Sevilla FC

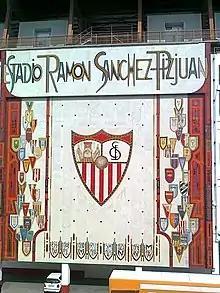
A Sevilla FC shield mosaic located on the main façade of the Ramón Sánchez Pizjuán Stadium

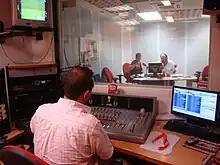
SFC Radio studio in the Sánchez Pizjuán Stadium

From its foundation, the team used a double-circled crest. On the exterior circle, the name of the club and the date of its foundation were written, while in the interior circle on a white background the letters "SFC" were interlaced as they are on the current crest. This first crest was designed by Juan Lafita, who was a close associate of the club and was the son of the Sevillian painter José Lafita y Blanco.